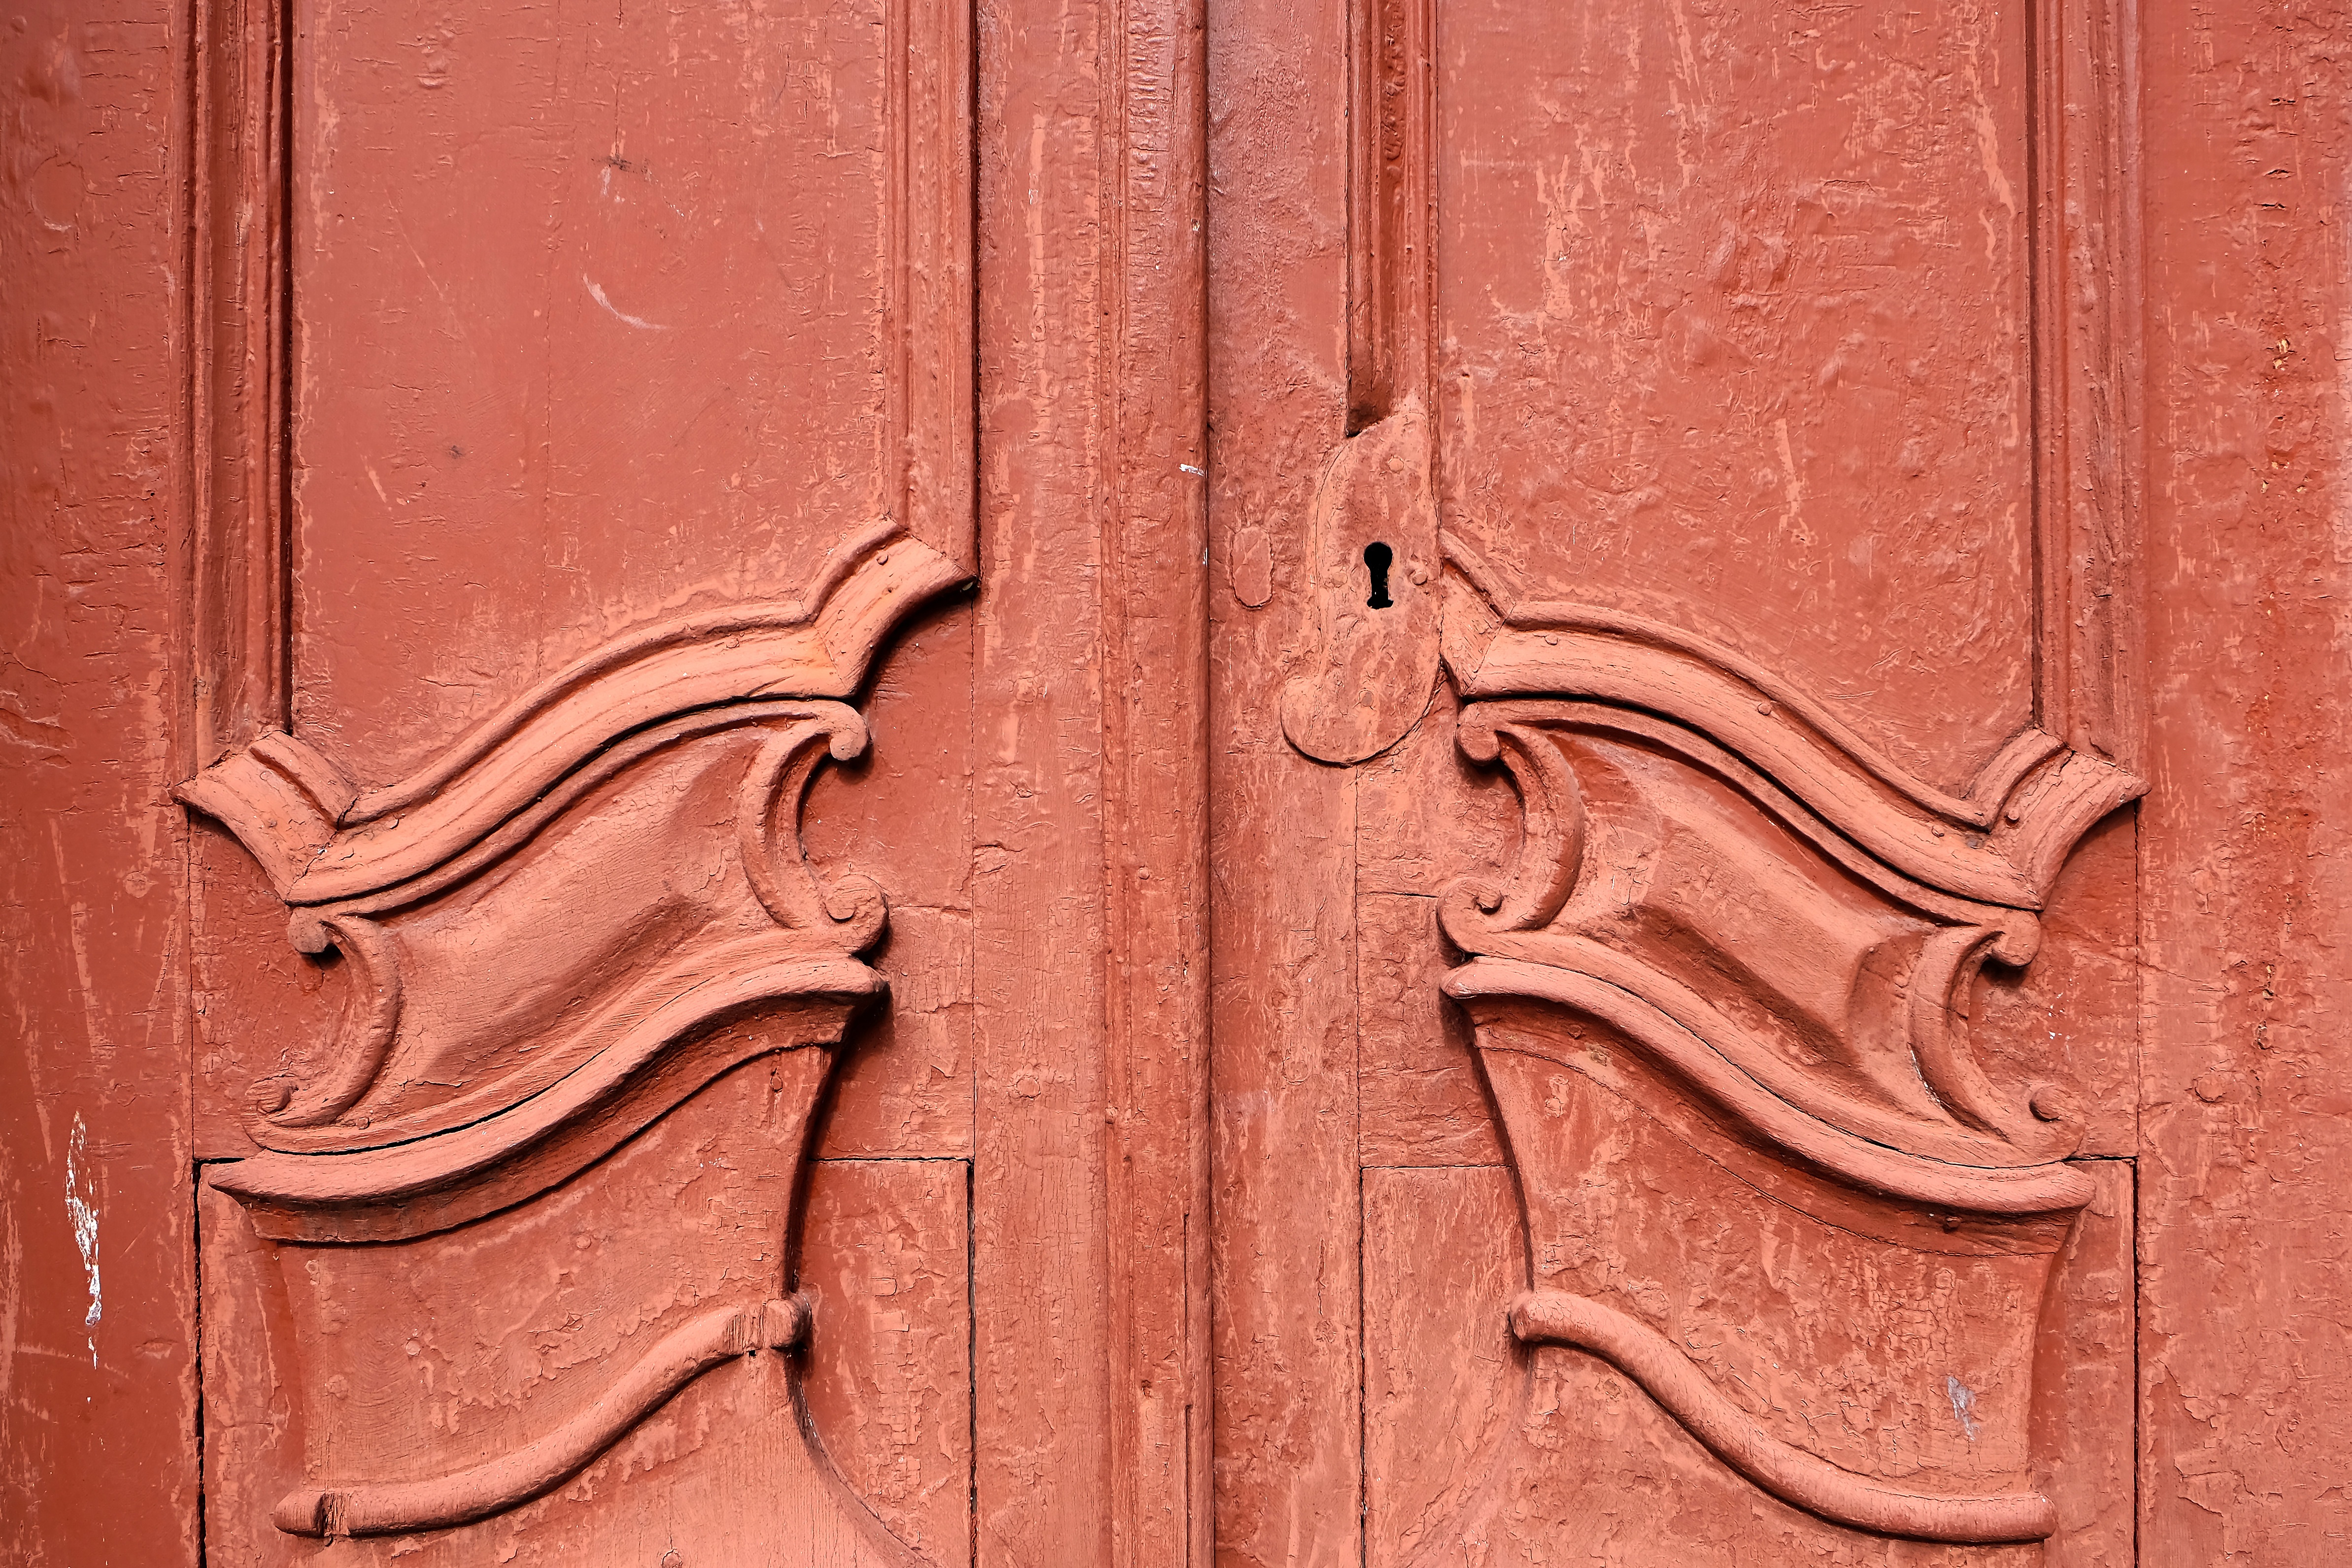
wood, texture, floor, wall, red, tile, brick, door, material, hardwood, carving, relief, flooring, wood stain